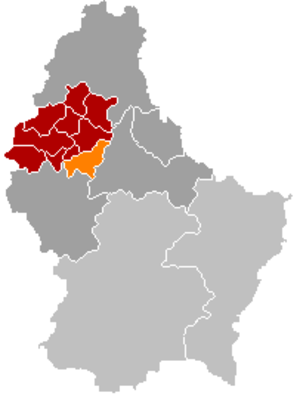
Esch-sur-Sûre, est une commune luxembourgeoise située dans le canton de Wiltz, ainsi qu’une localité en faisant partie.